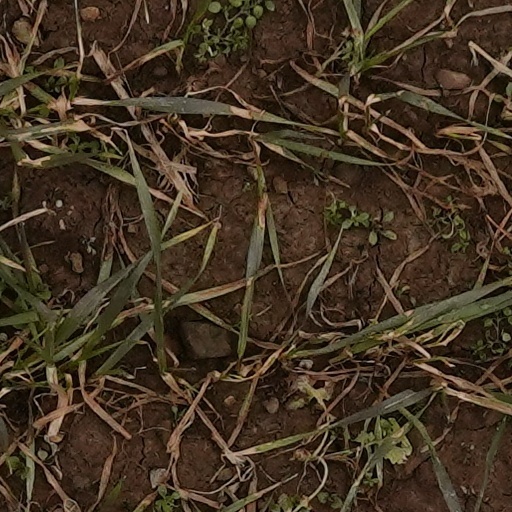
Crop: wheat